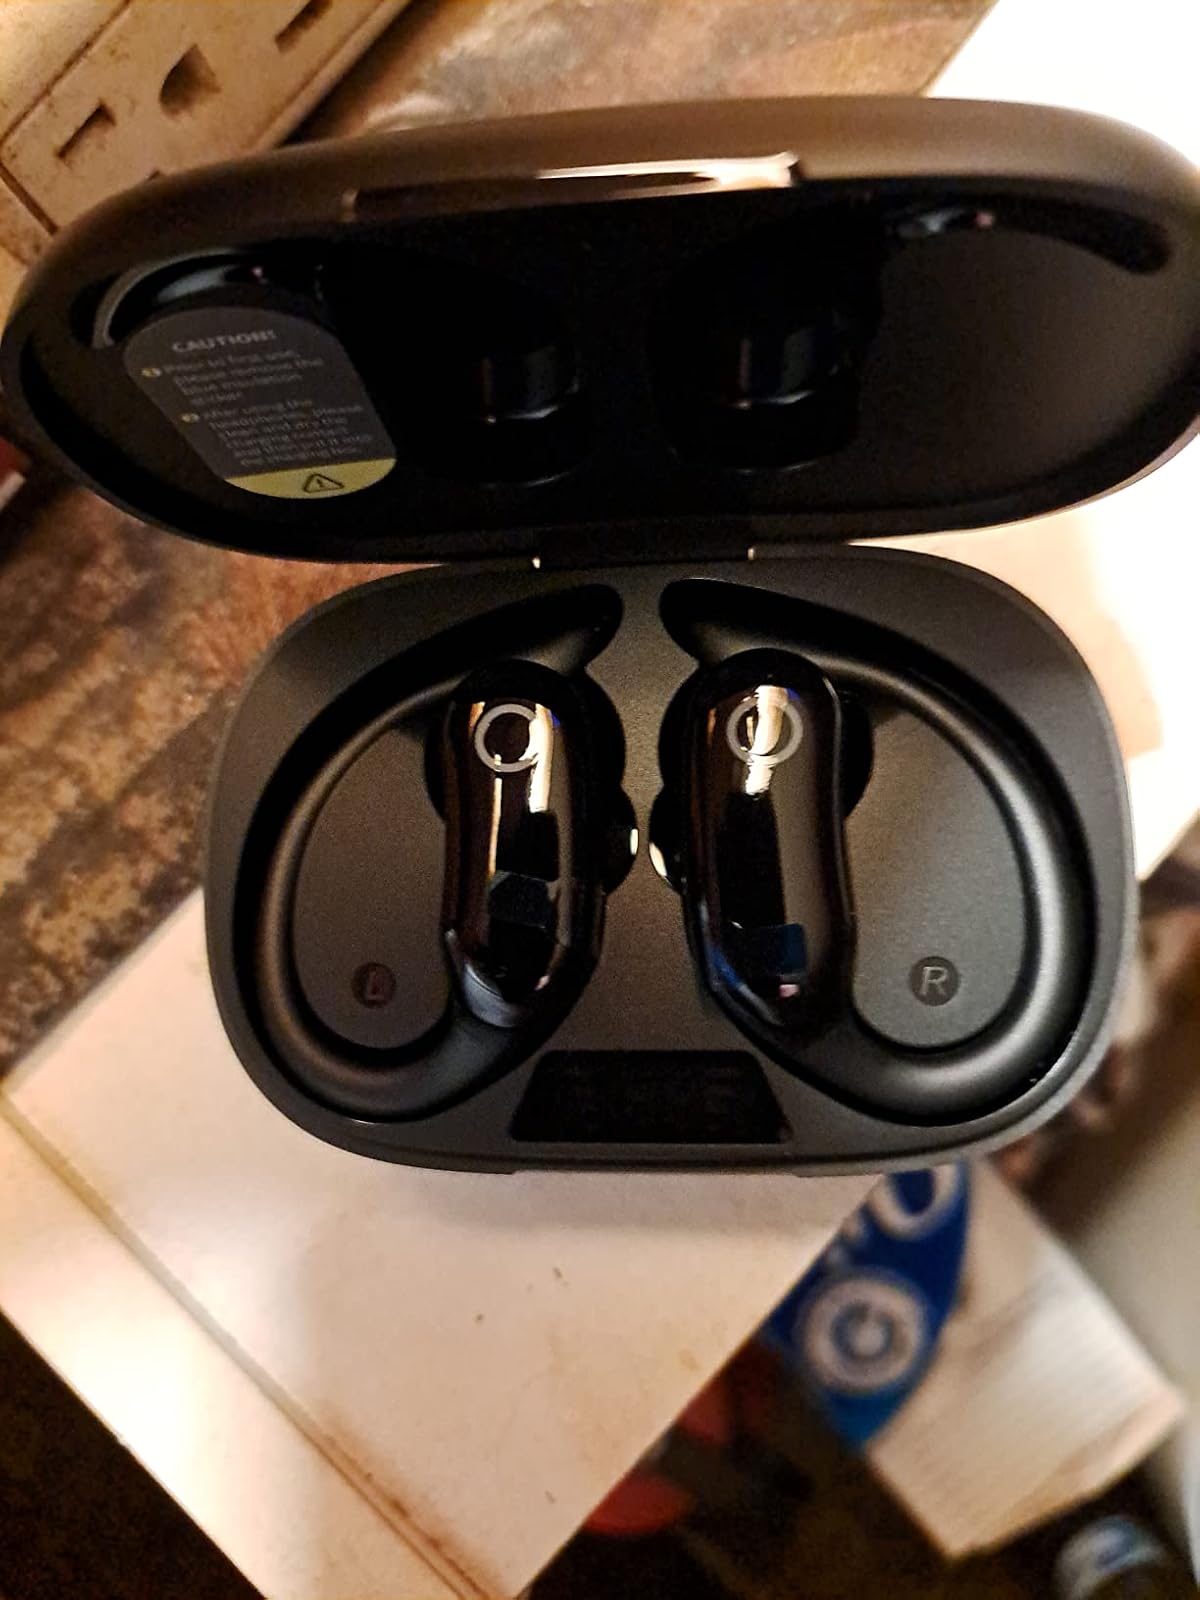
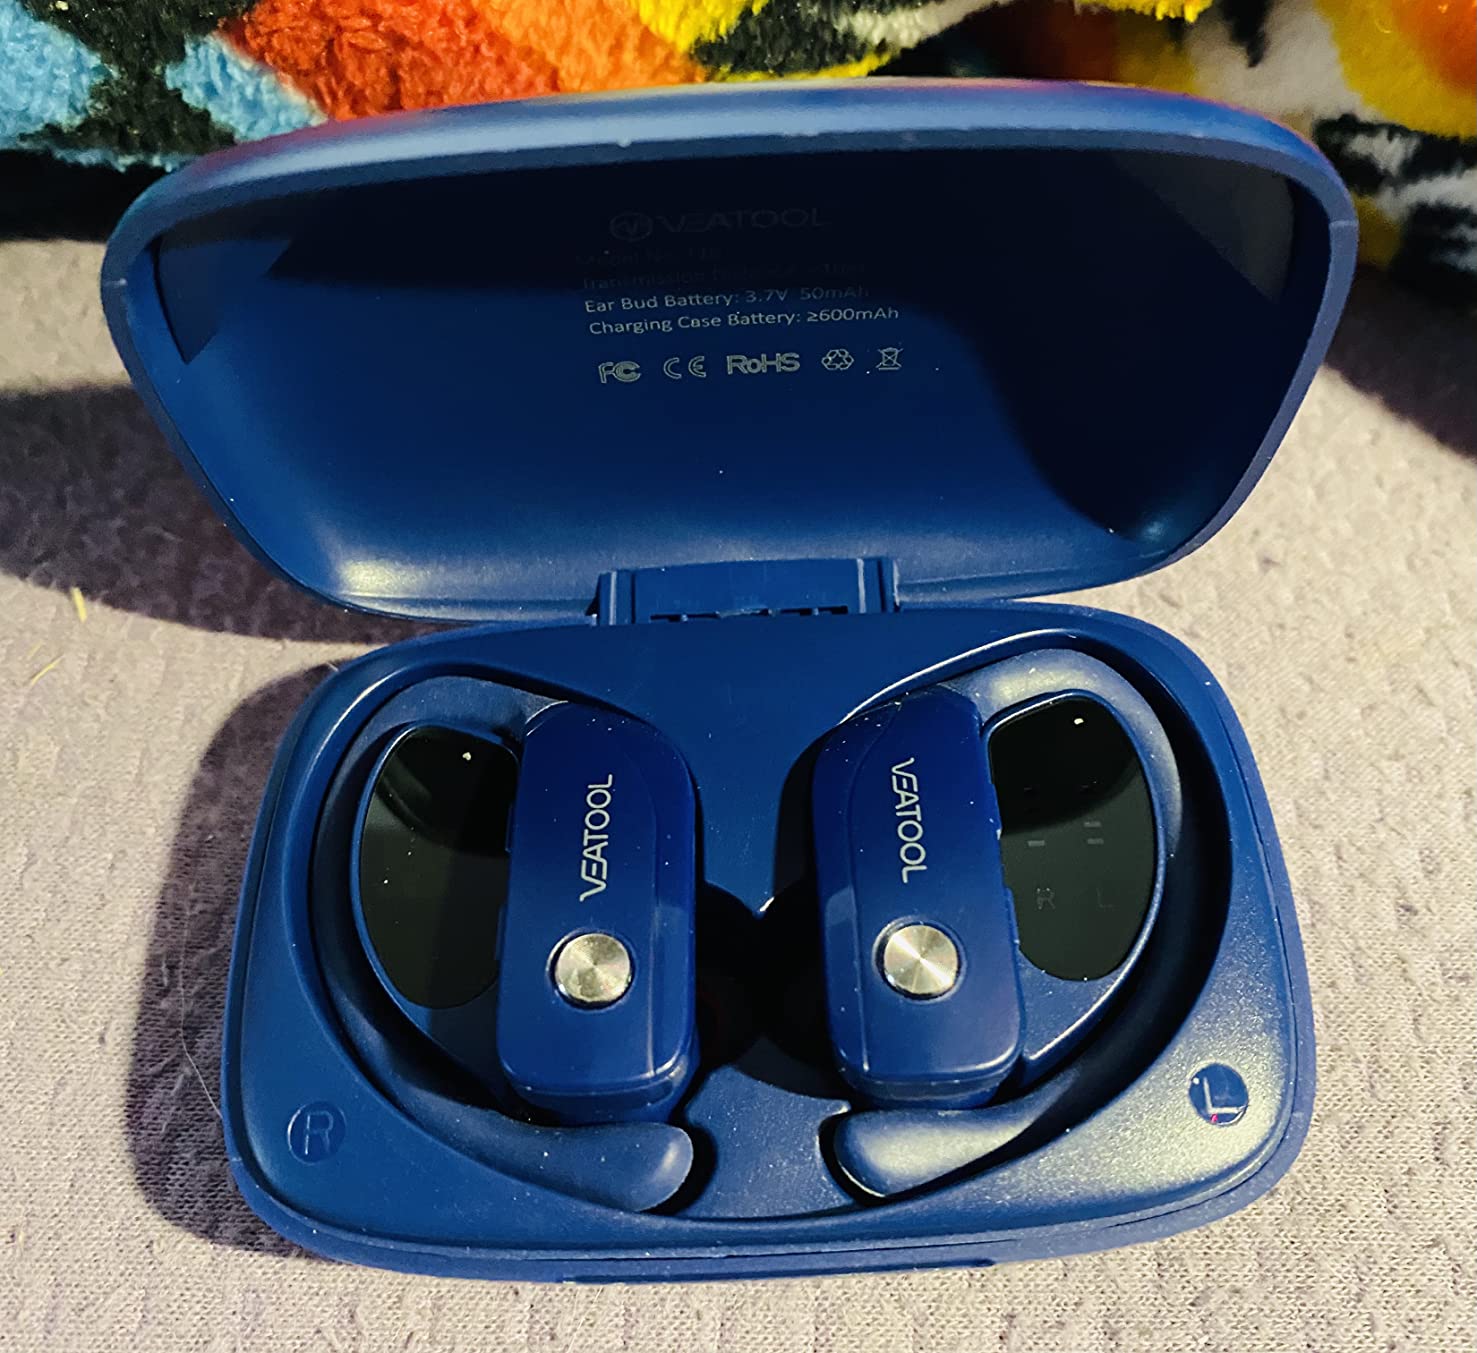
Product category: earbuds
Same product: no